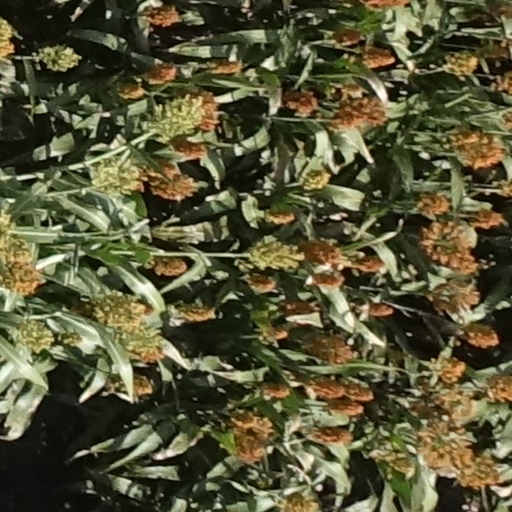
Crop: sorghum